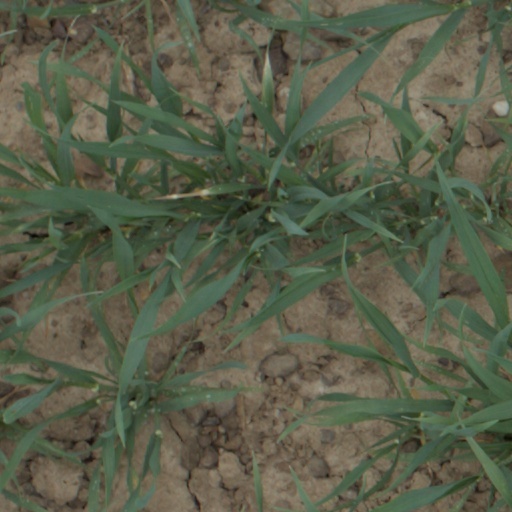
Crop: wheat